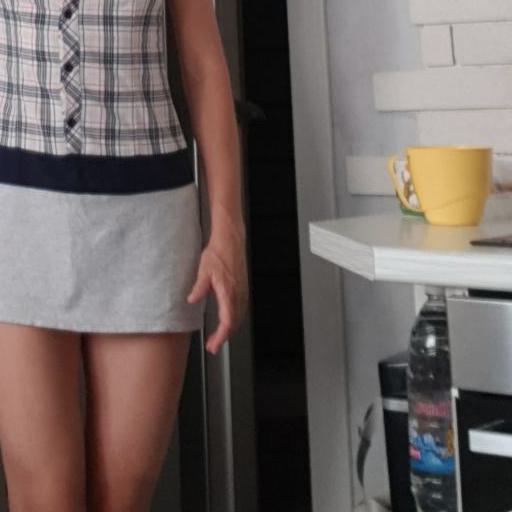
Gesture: no_gesture